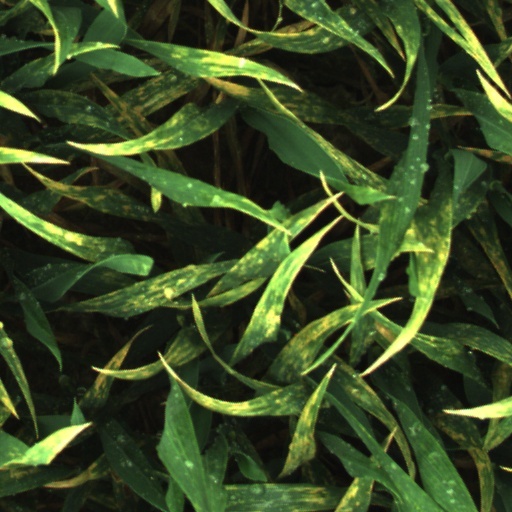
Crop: wheat